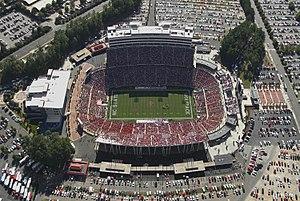
Le World Football Challenge est un tournoi amical de football rassemblant des clubs d'Europe et d'Amérique du Nord, et qui a eu lieu en juillet et août 2011. Chaque équipe rencontre trois autres équipes une fois. Tous les matchs ont lieu sur terrain neutre, dans différents stades des États-Unis et du Canada. Le Real Madrid remporte le tournoi.
Le Carter-Finley Stadium est un stade de football américain de 60 000 places situé sur le campus de la North Carolina State University à Raleigh.